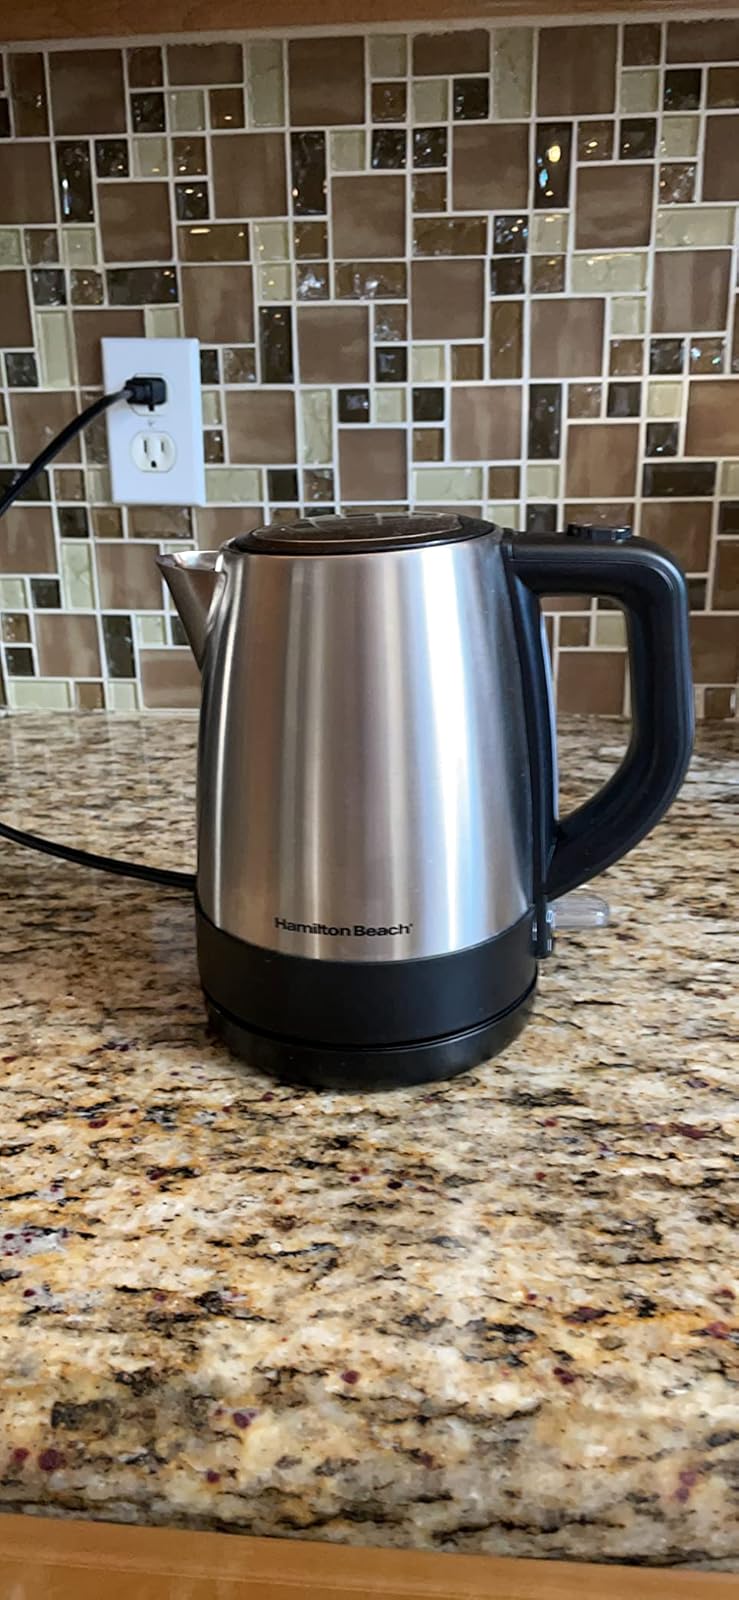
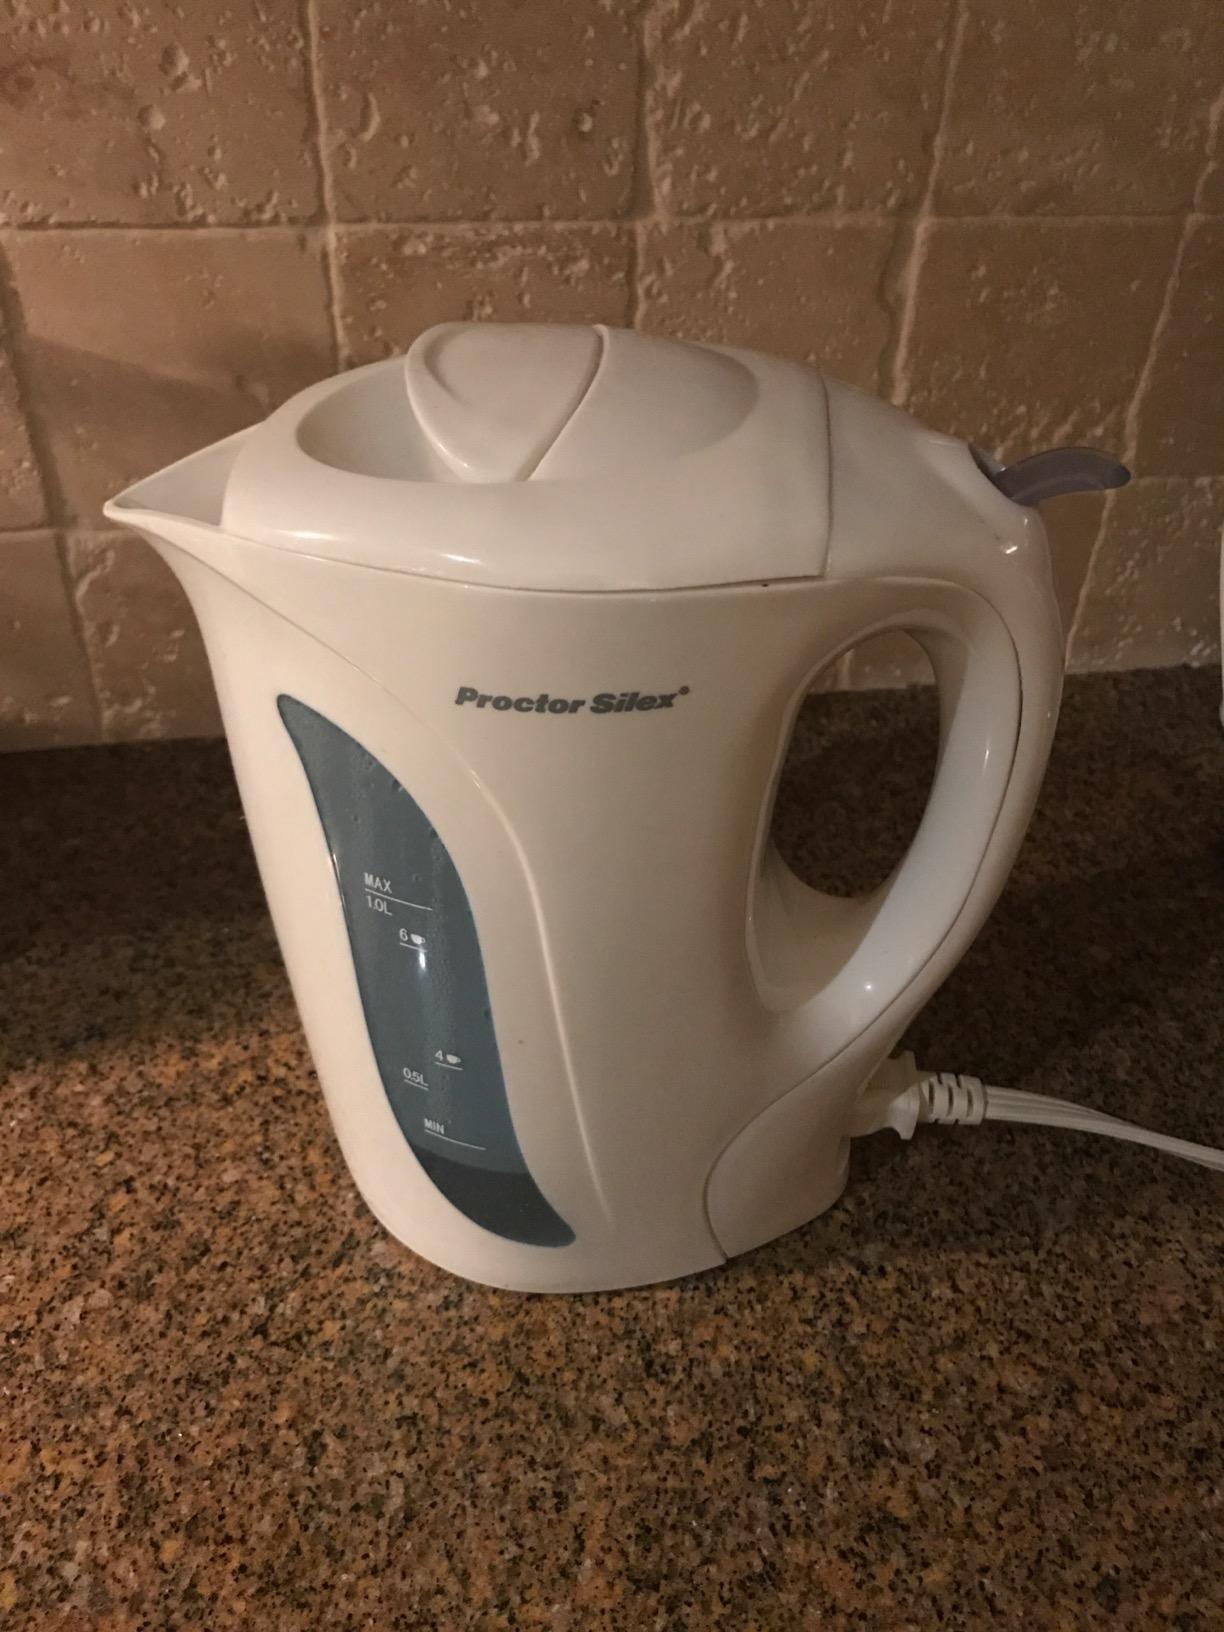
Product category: items_kettle
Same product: no